Kit Burns

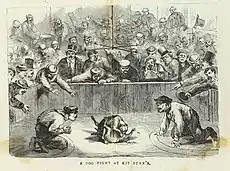
“A Dog Fight at Kit Burns' ”, New York, ca 1868.

Born Christopher Keyburn in New York City on February 23, 1831, Burns joined the Dead Rabbits as a young man and, by the late 1840s, co-led the organization with Tommy Hadden. Both men started their own businesses in the Bowery with Burns opening his Sportsmen's Hall on Water Street. His establishment was widely known for holding illegal bare-knuckle boxing prize fights as well as featuring such entertainment as the infamous "rat pit" where blood sports such as rat-baiting and dogfighting took place. In these events, large gray wharf rats were captured and set against dogs. These dogs, mostly terriers, were sometimes starved for several days beforehand and set against each other as well. Burns had two of his favorite dogs stuffed and mounted over the bar. The first, a black and tan colored terrier named Jack, reportedly set an American record by killing 100 rats in 6 minutes and 40 seconds. The other dog, Hunky, was a champion fighting dog "that expired after his last great victory".